Clan MacDonald of Keppoch

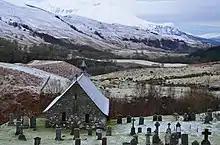
For centuries, Cille Choirill church has been the ancestral burial place of the MacDonells of Keppoch, many of whose monuments still survive. The famous warrior-bard Ian Lom Macdonald who died in 1709 is said to lie here, although the tall beautiful carved stone commemorating him does not mark the actual grave.

Alistair Carrach MacDonald of Keppoch took an active part in supporting his brother, Domhnall of Islay, Lord of the Isles, in claiming the Earldom of Ross. The result was that upon the death of Domhnall, Lord of the Isles in 1425 the Lordship of Lochaber was forfeited to the Crown who then bestowed it on the natural son of Stewart, the Earl of Mar. This grant was later canceled but the Lordship of Lochaber did not revert to Alistair Carrach MacDonald but instead was given to the Lord of the Isles who subsequently granted the lands of Lochaber to the chief of Clan Mackintosh, part of the larger Clan Chattan Confederation and this was confirmed by the Crown. The superiority however remained with the Lord of the Isles, who restored it to Alistair Carrach MacDonald of Keppoch. The Crown never confirmed this arrangement, and upon the forfeiture of the Lord of the Isles in 1493, Angus MacDonald, 2nd of Keppoch had to maintain his position in Lochaber by force. It was defended for two and a half centuries and it was not until the downfall of the clan immediately after the Battle of Culloden in 1746 that Mackintosh become the Lord of Lochaber.